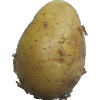
Label: white_potato